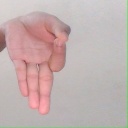
अक्षर: ज्ञ